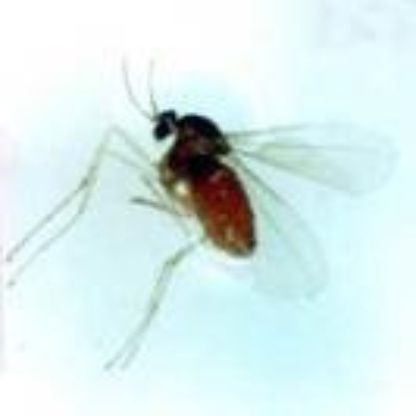
Nhãn: Sâu năn ( Muỗi hành )(Rice Gall Midge)